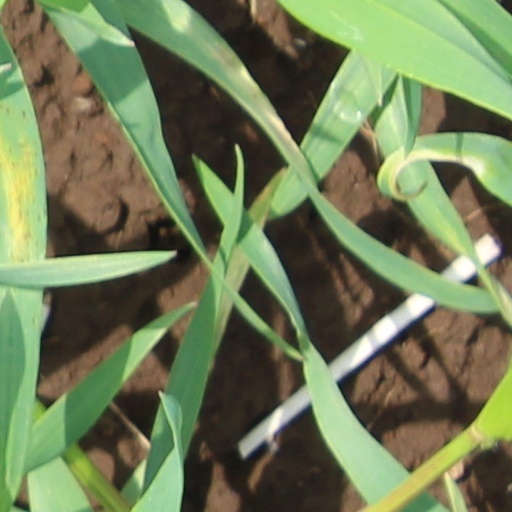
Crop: wheat